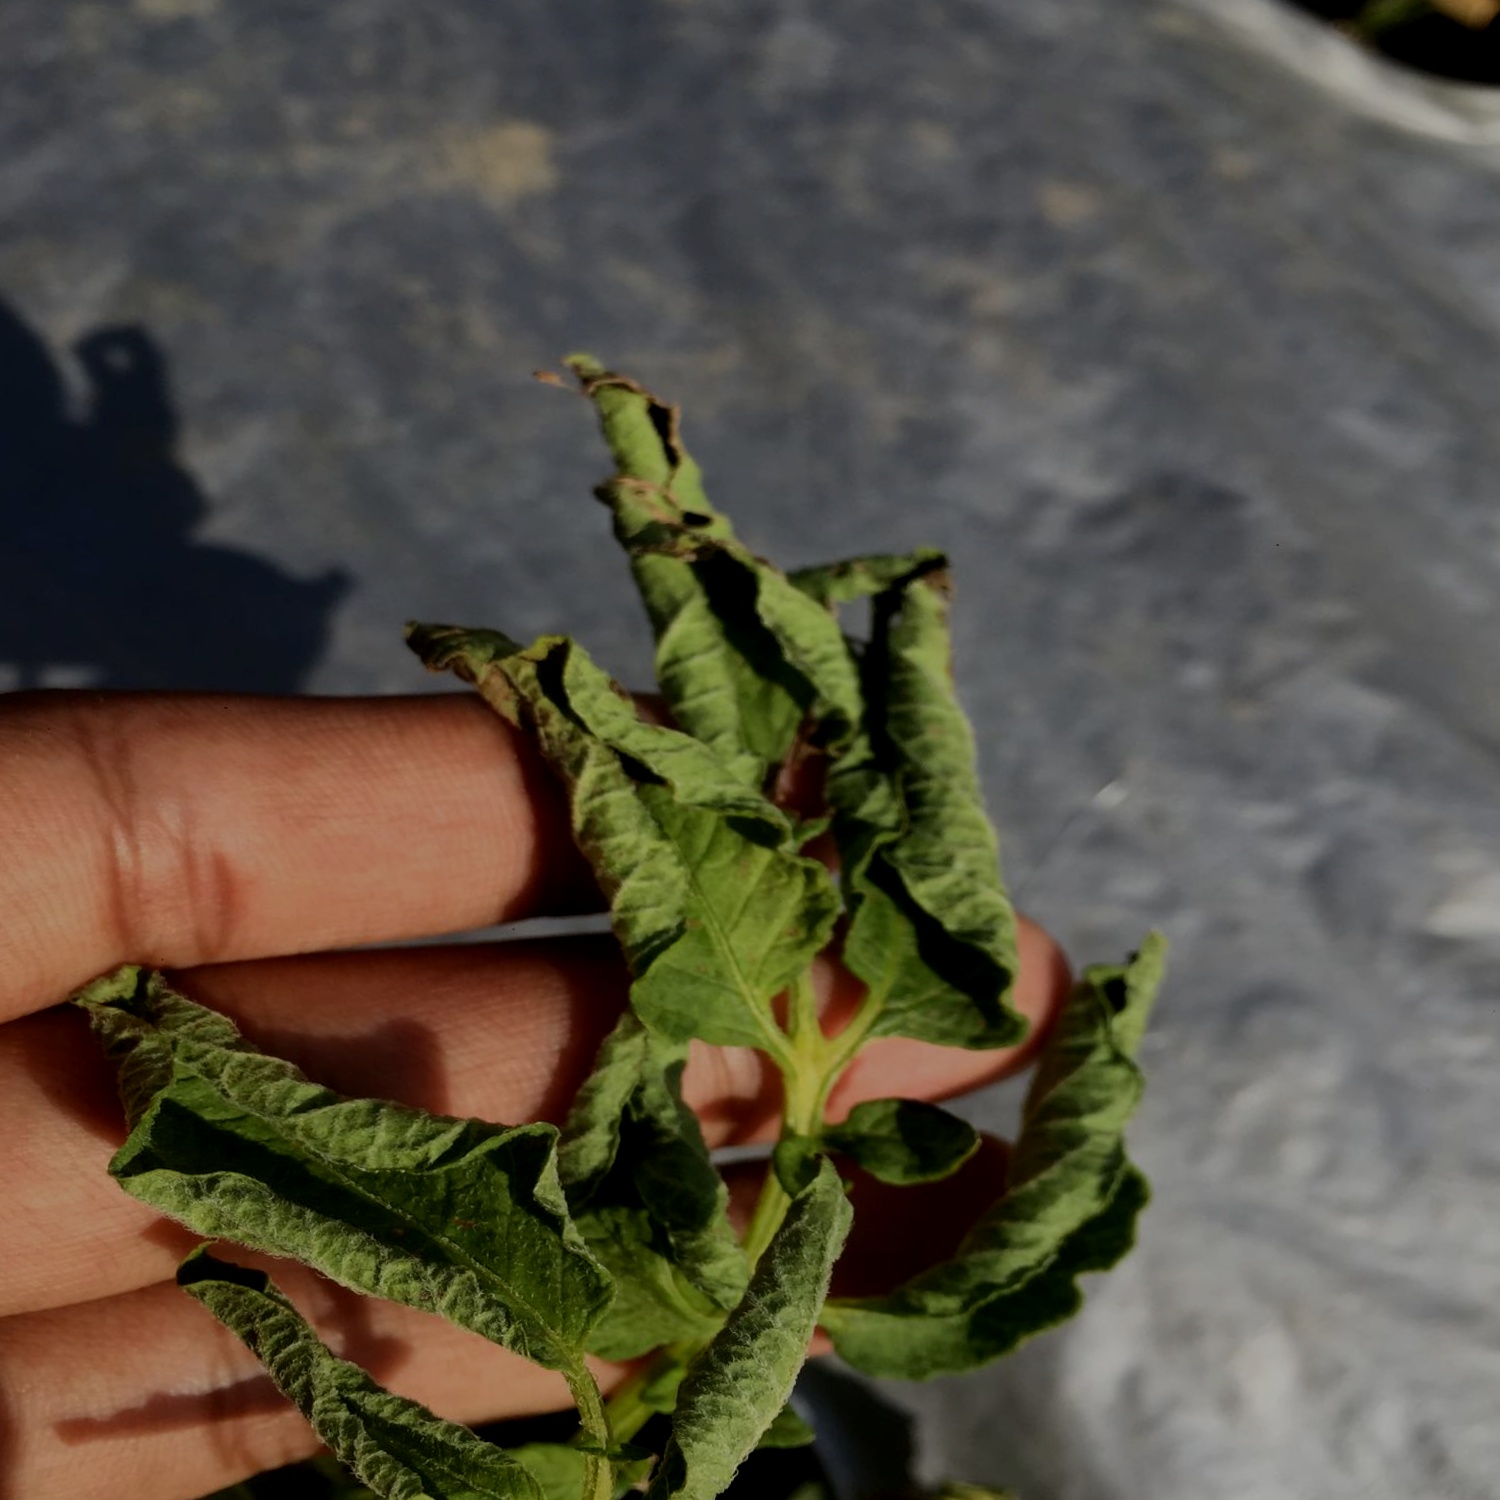
Etiqueta: Pudricion_Parda